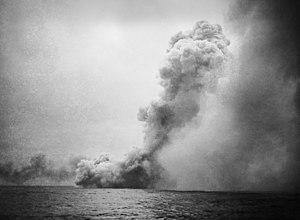
La bataille du Jutland est la plus grande bataille navale de la Première Guerre mondiale et probablement l'une des plus complexes de l'histoire. Elle opposa pendant deux jours la Royal Navy britannique à la Kaiserliche Marine en mer du Nord, à 200 km au nord-ouest de la péninsule danoise du Jutland en mai-juin 1916.